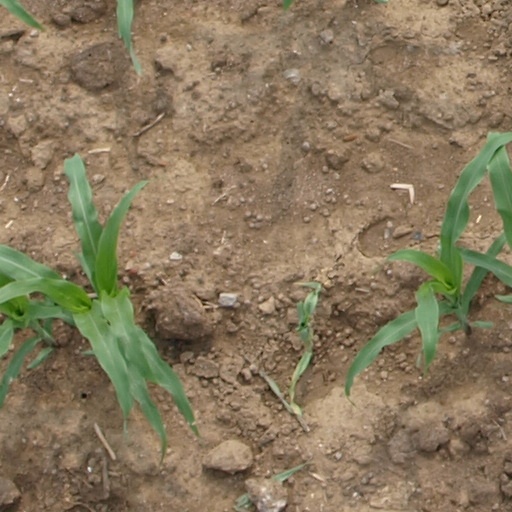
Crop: maize; corn